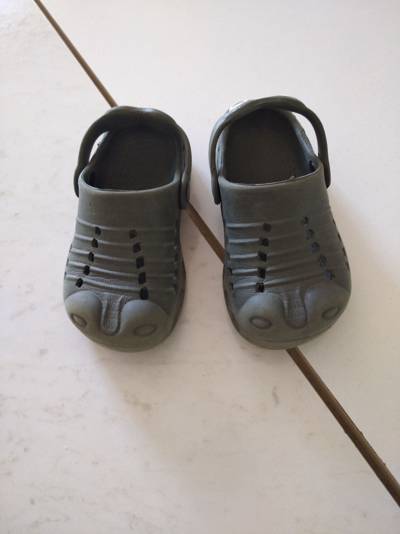
Waste category: shoes